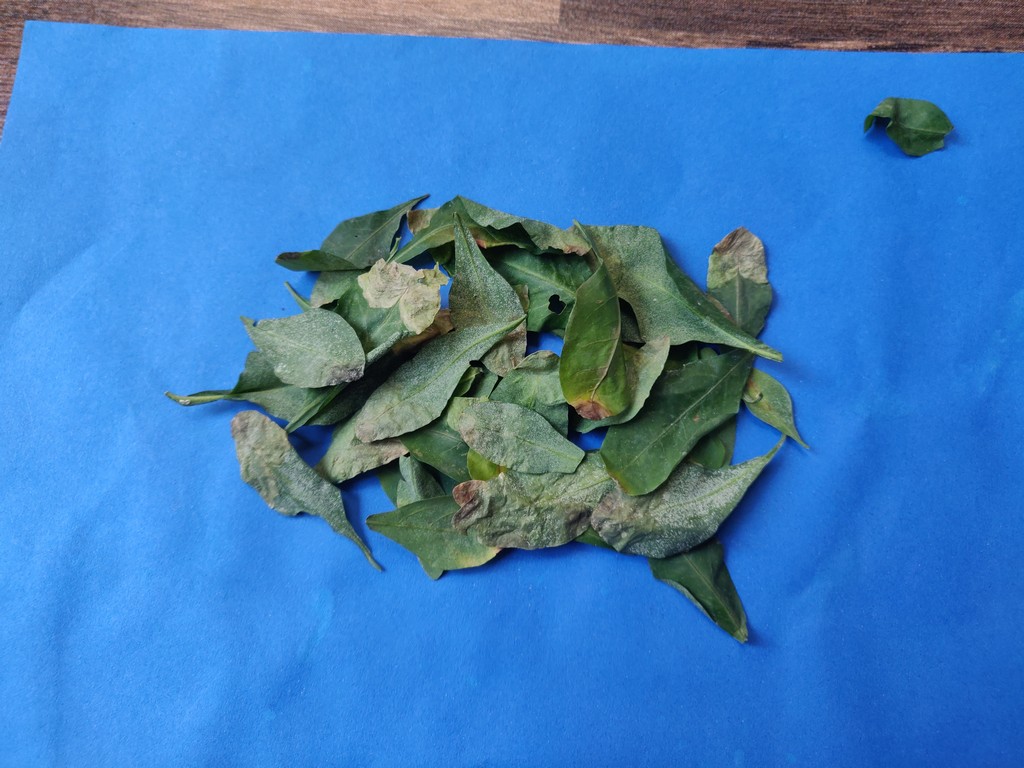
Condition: Unhealthy
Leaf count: multiple
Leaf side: unknown